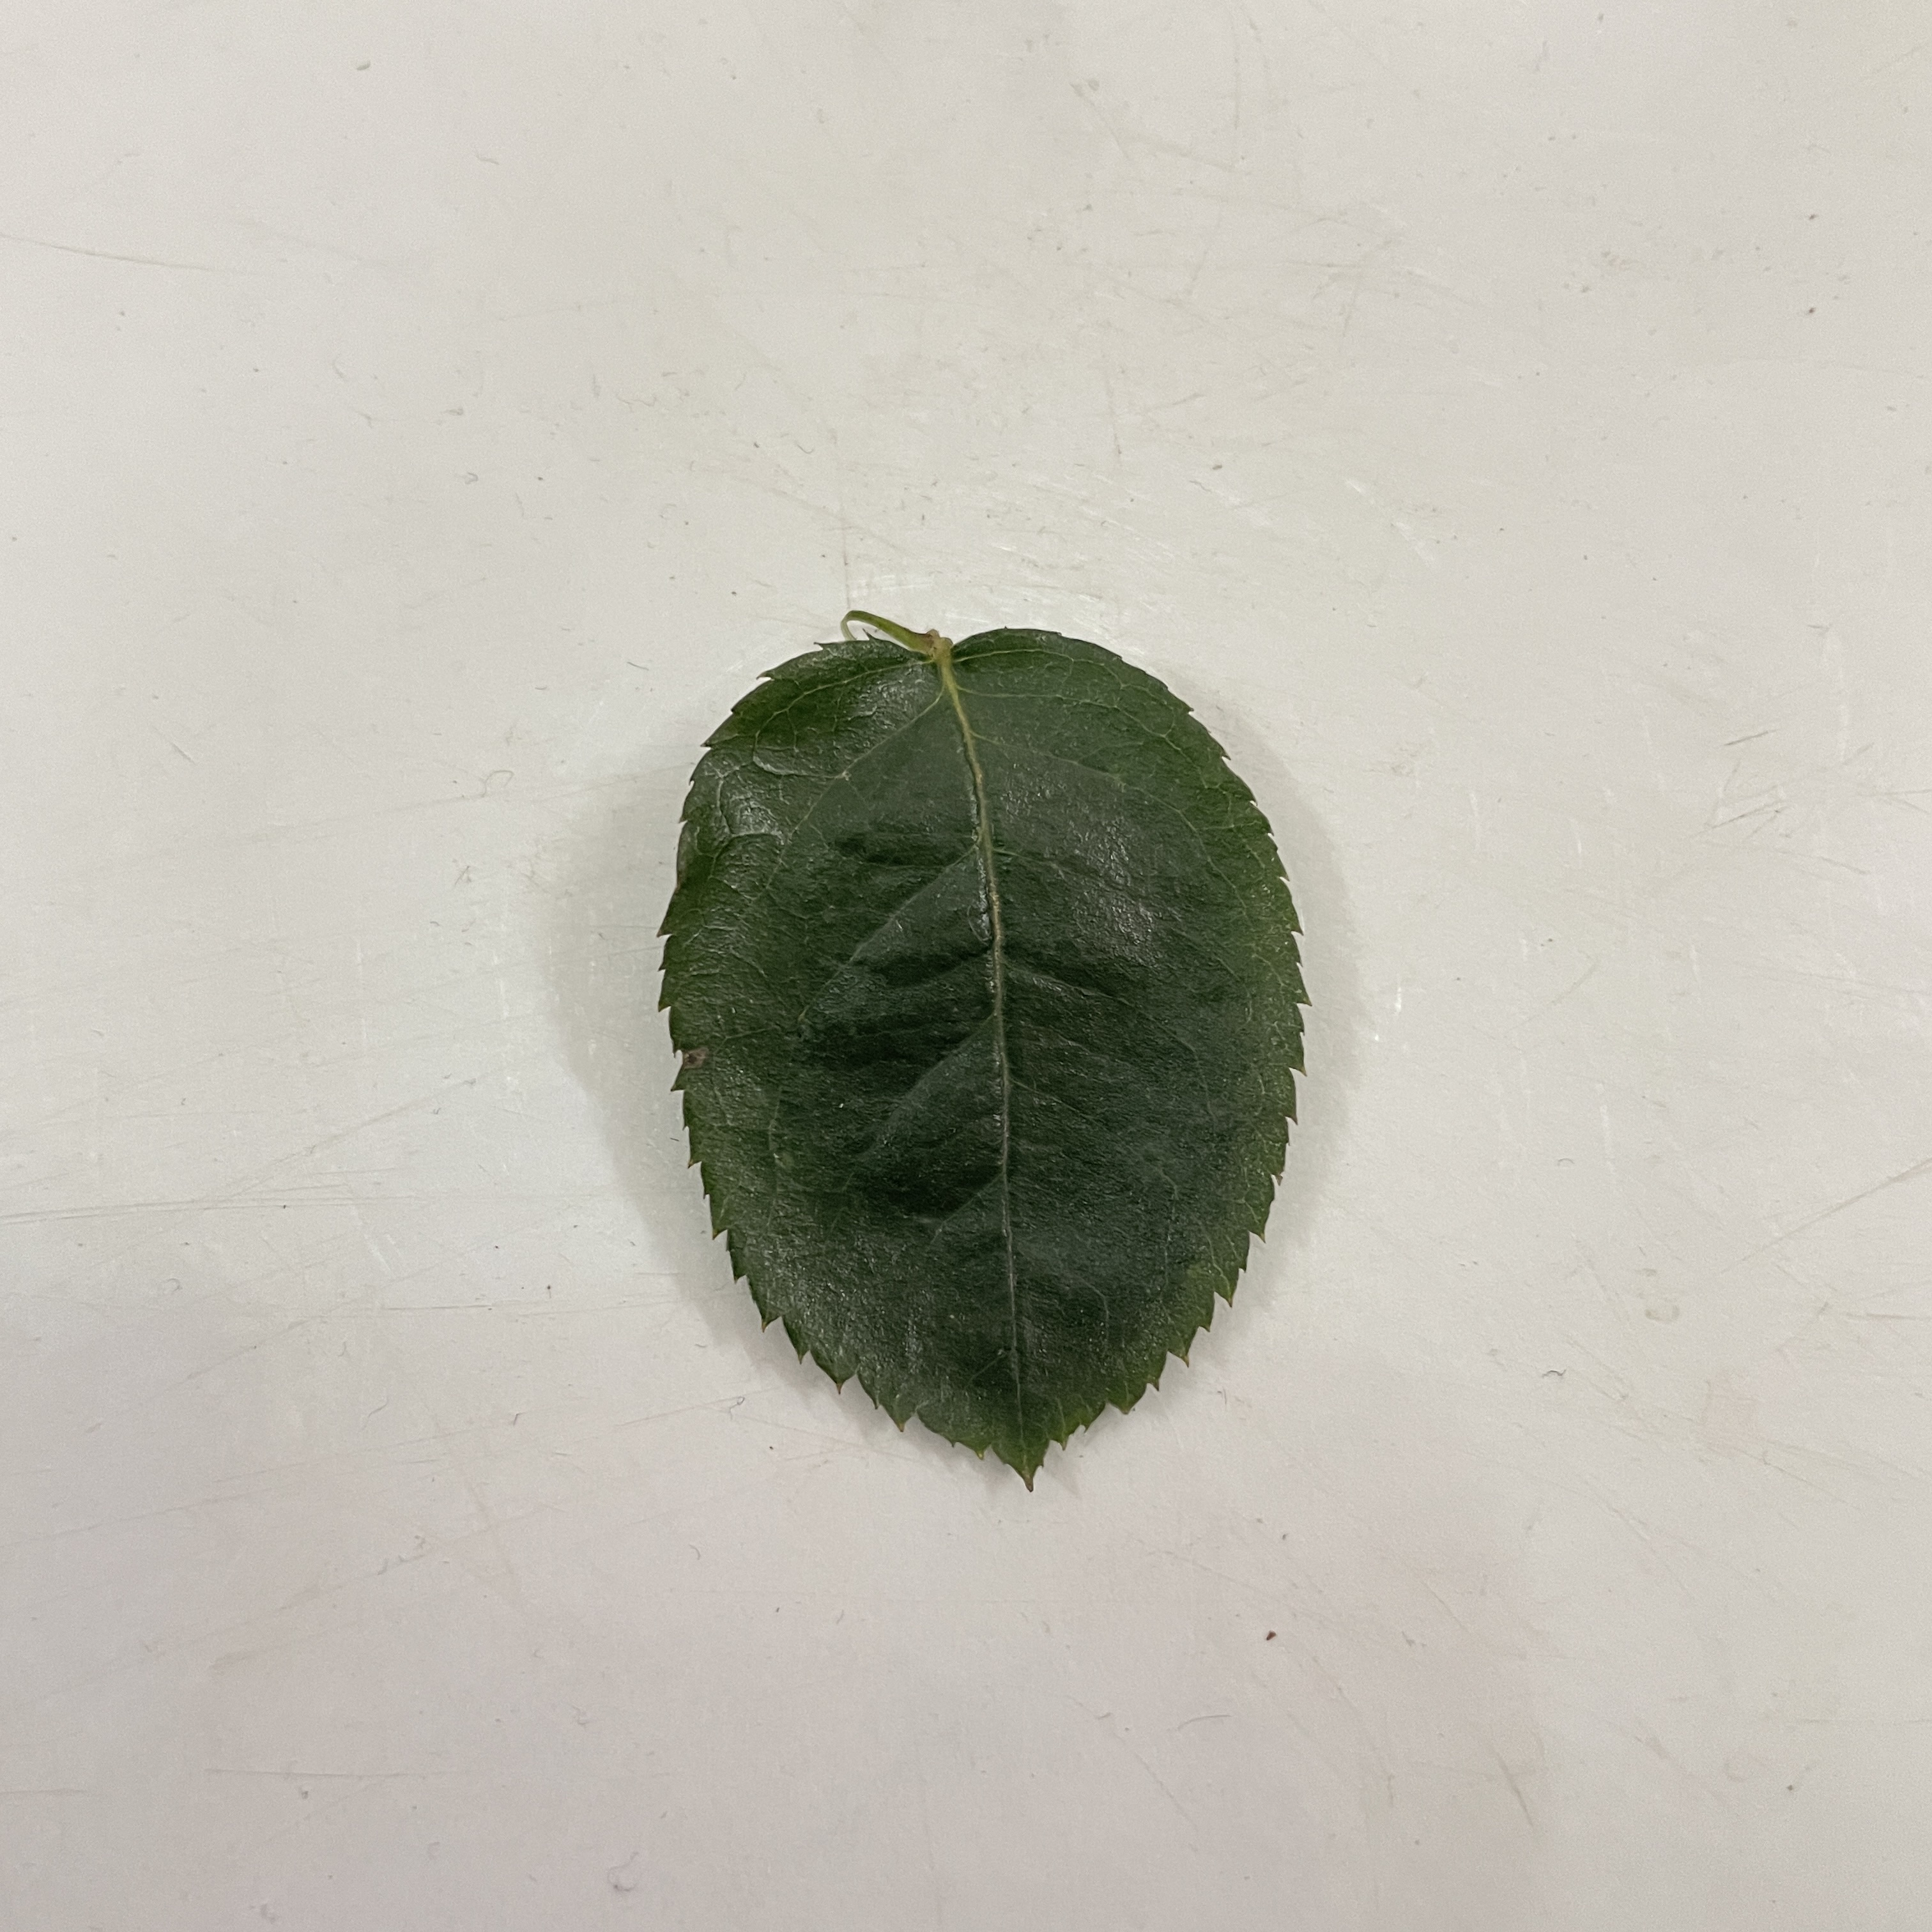
Label: Healthy Leaf